Mile Hill, Dykehead

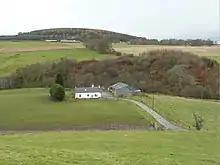
Mile Hill

Mile Hill is located in Angus, Scotland, 1000 metres west of Dykehead. It is a circular hill between Glen Clova and Glen Prosen. It has an elevation of and a prominence of and is classed as a Tump.